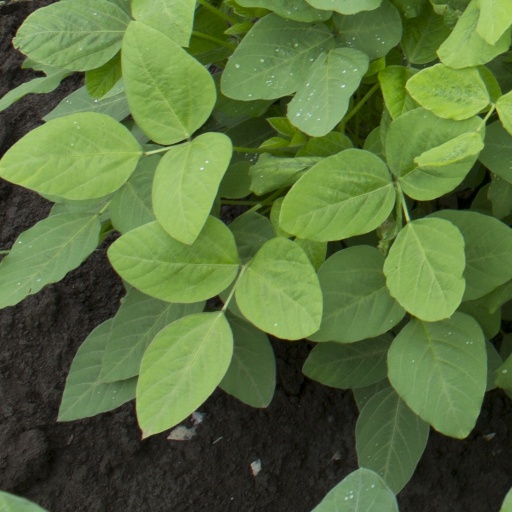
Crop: soybean